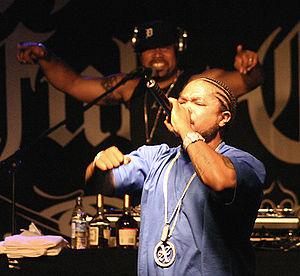
Bitch Please II est une chanson du rappeur américain Eminem. C'est la quinzième piste de l'album The Marshall Mathers LP sorti le 23 mai 2000. Les rappeurs Dr. Dre, Snoop Dogg, Xzibit et Nate Dogg y participent. Il s'agit d'une reprise de la chanson Bitch Please parue en 1998 sur l'album No Limit Top Dogg de Snoop Dogg. Xzibit et Nate Dogg y faisaient déjà une apparition. La chanson est sensiblement la même, à une nuance près, l'apparition de deux nouveaux couplets interprétés par Dr. Dre et Eminem.